Savage Chickens

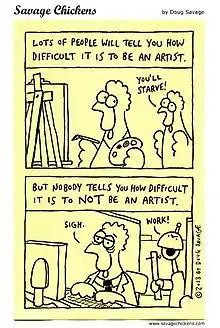

Savage Chickens is a webcomic created by Canadian cartoonist Doug Savage. It is a single panel comic drawn on yellow sticky notes, often featuring alternative humor. Savage Chickens has existed since 31 January 2005 and it contains at least a thousand comics. The page is generally updated daily Monday through Friday. Whereas situations in the comic are primarily carried out through cartoon chickens, other characters, such as Timmy the tasteless tofu, and a mock-up robot boss named PROD3000 are integral characters. Savage supplements his cartooning income with a day job, and has claimed that by day he "edits software manuals in the dark recesses of a giant corporation".